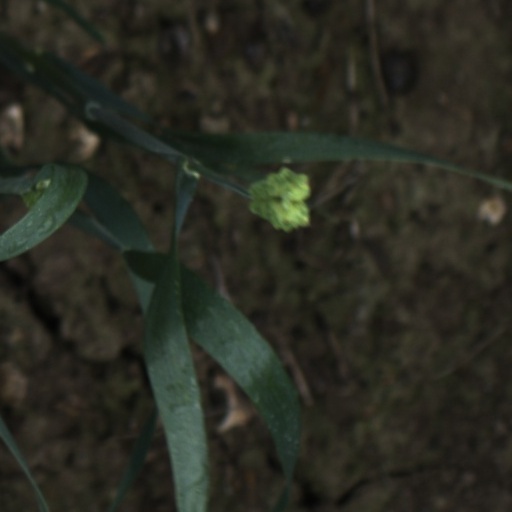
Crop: wheat